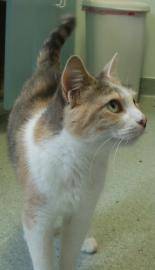
Label: cat